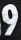
Number: 9